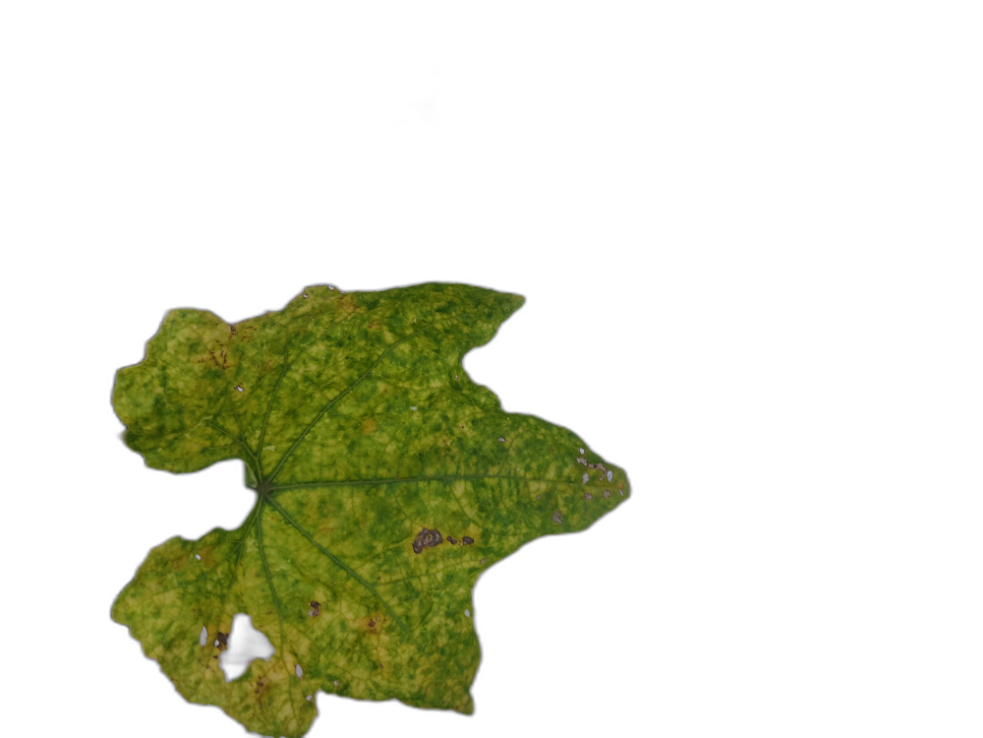
Crop: Zucchini
Label: Yellow_Mosaic_Virus